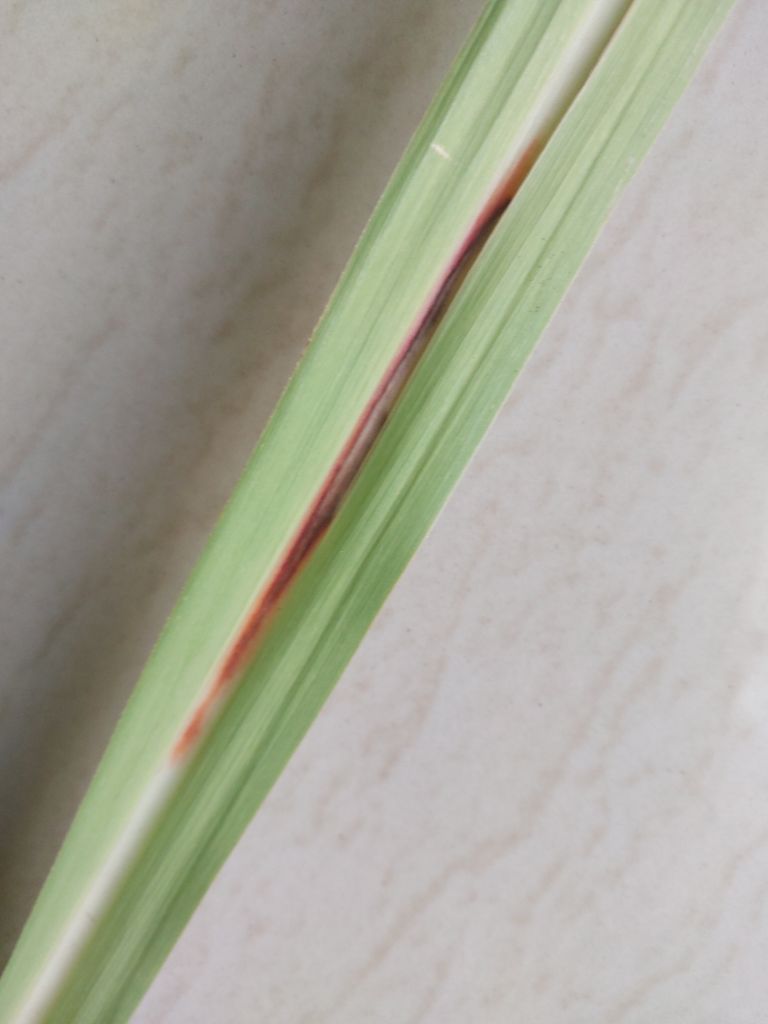
Label: Brown Spot